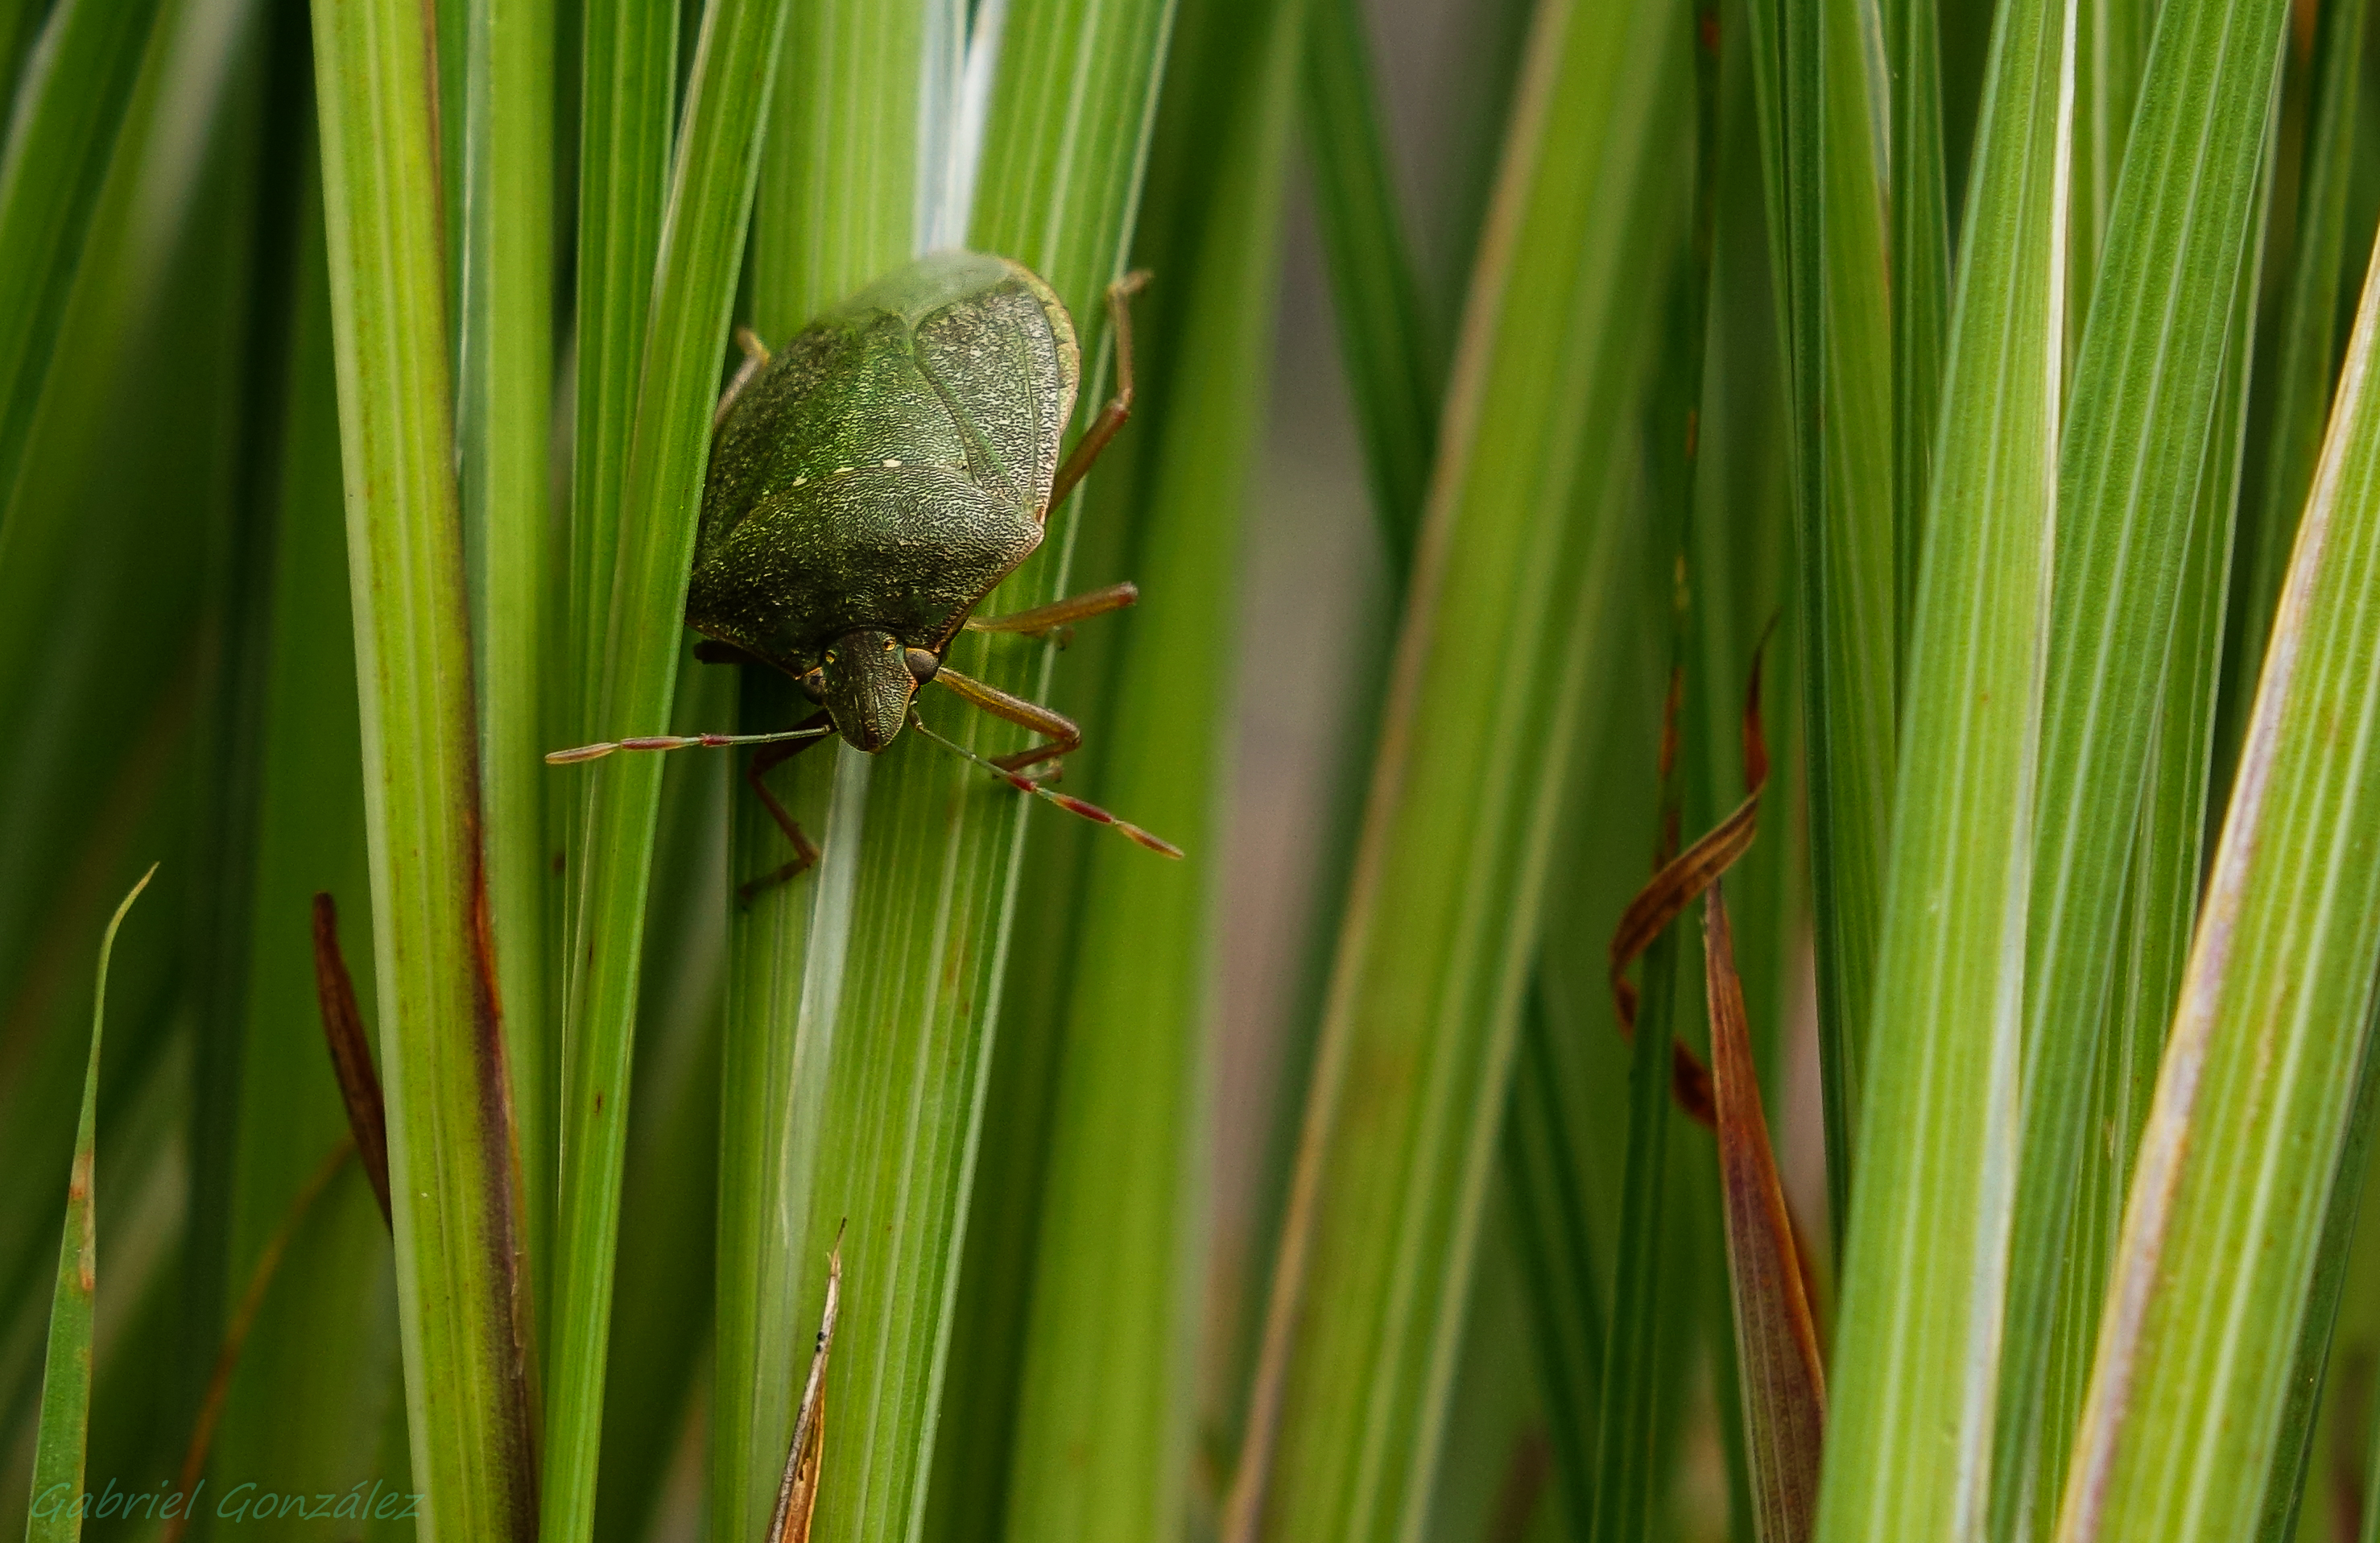
grass, lawn, green, insect, macro, fauna, invertebrate, close up, animals, ggl1, gaby1, xovesphoto, animales, sonyrx10, rx10, gphoto, gabrielcorua, xelodegalicia, macro photography, grass family, plant stem